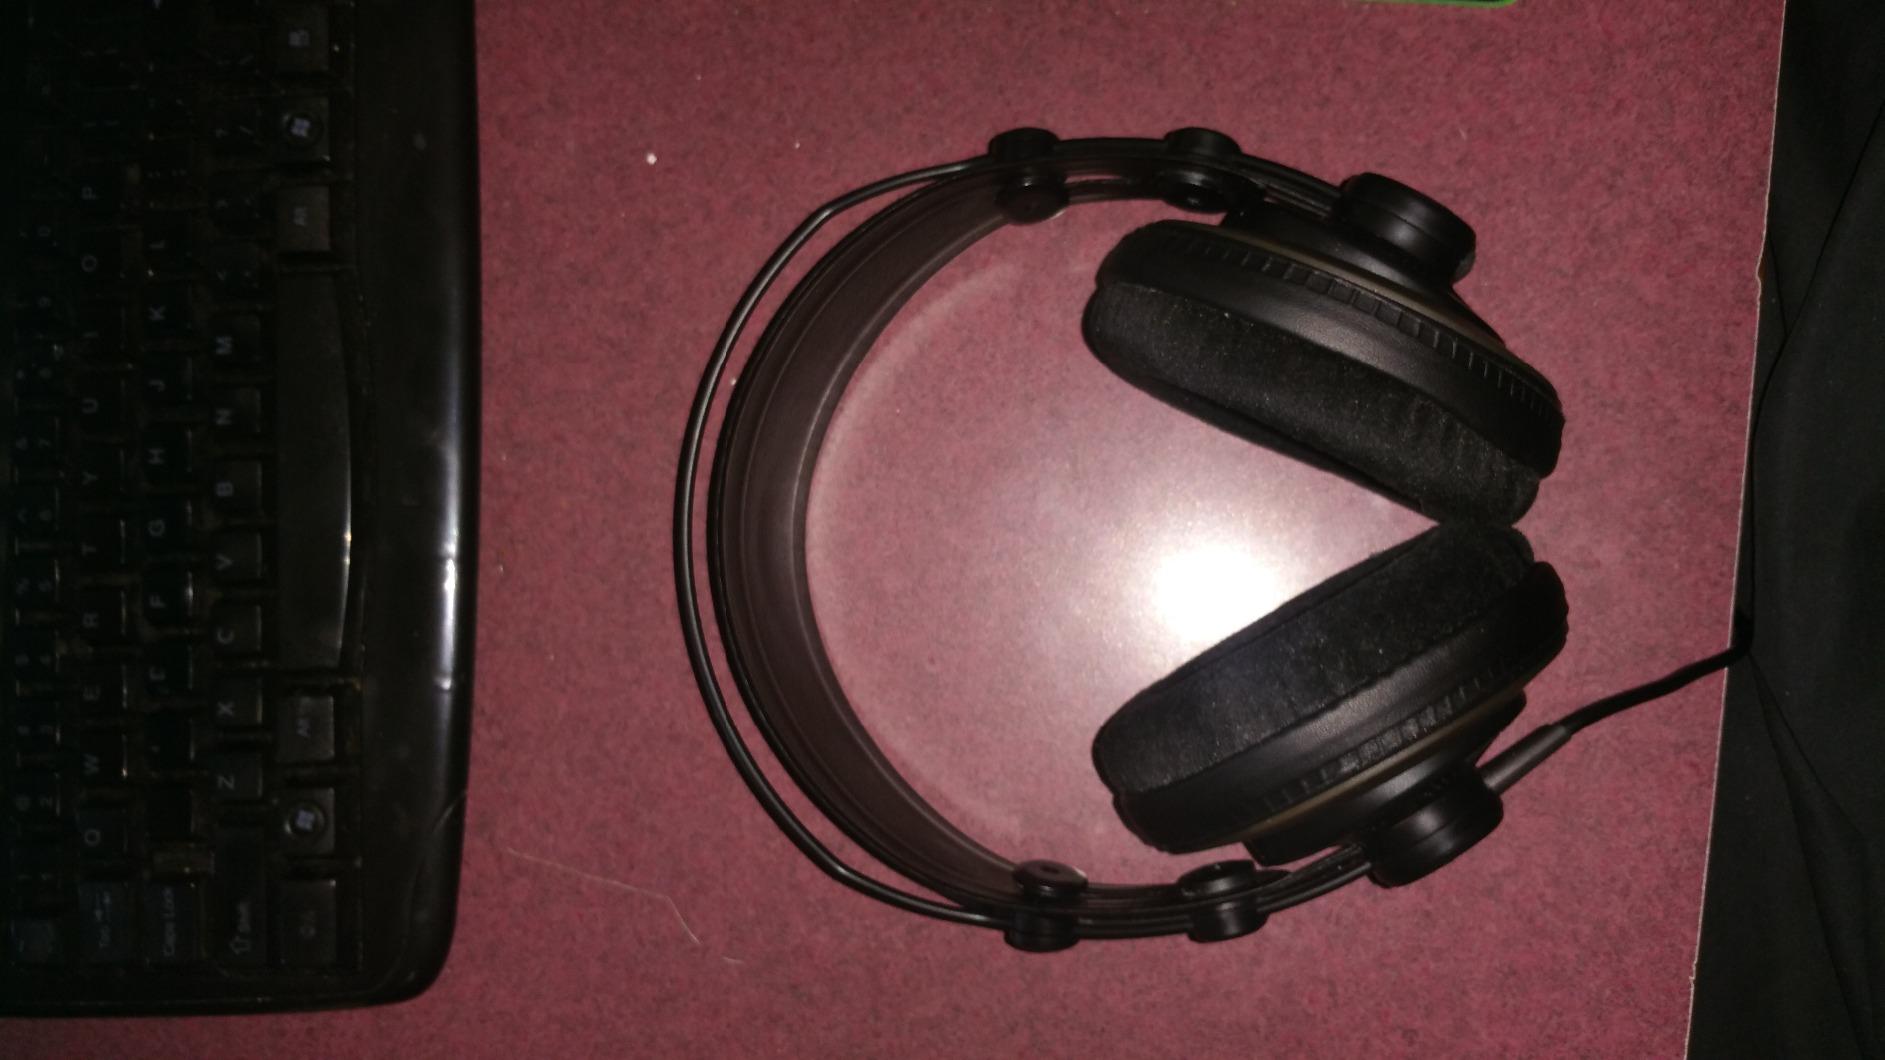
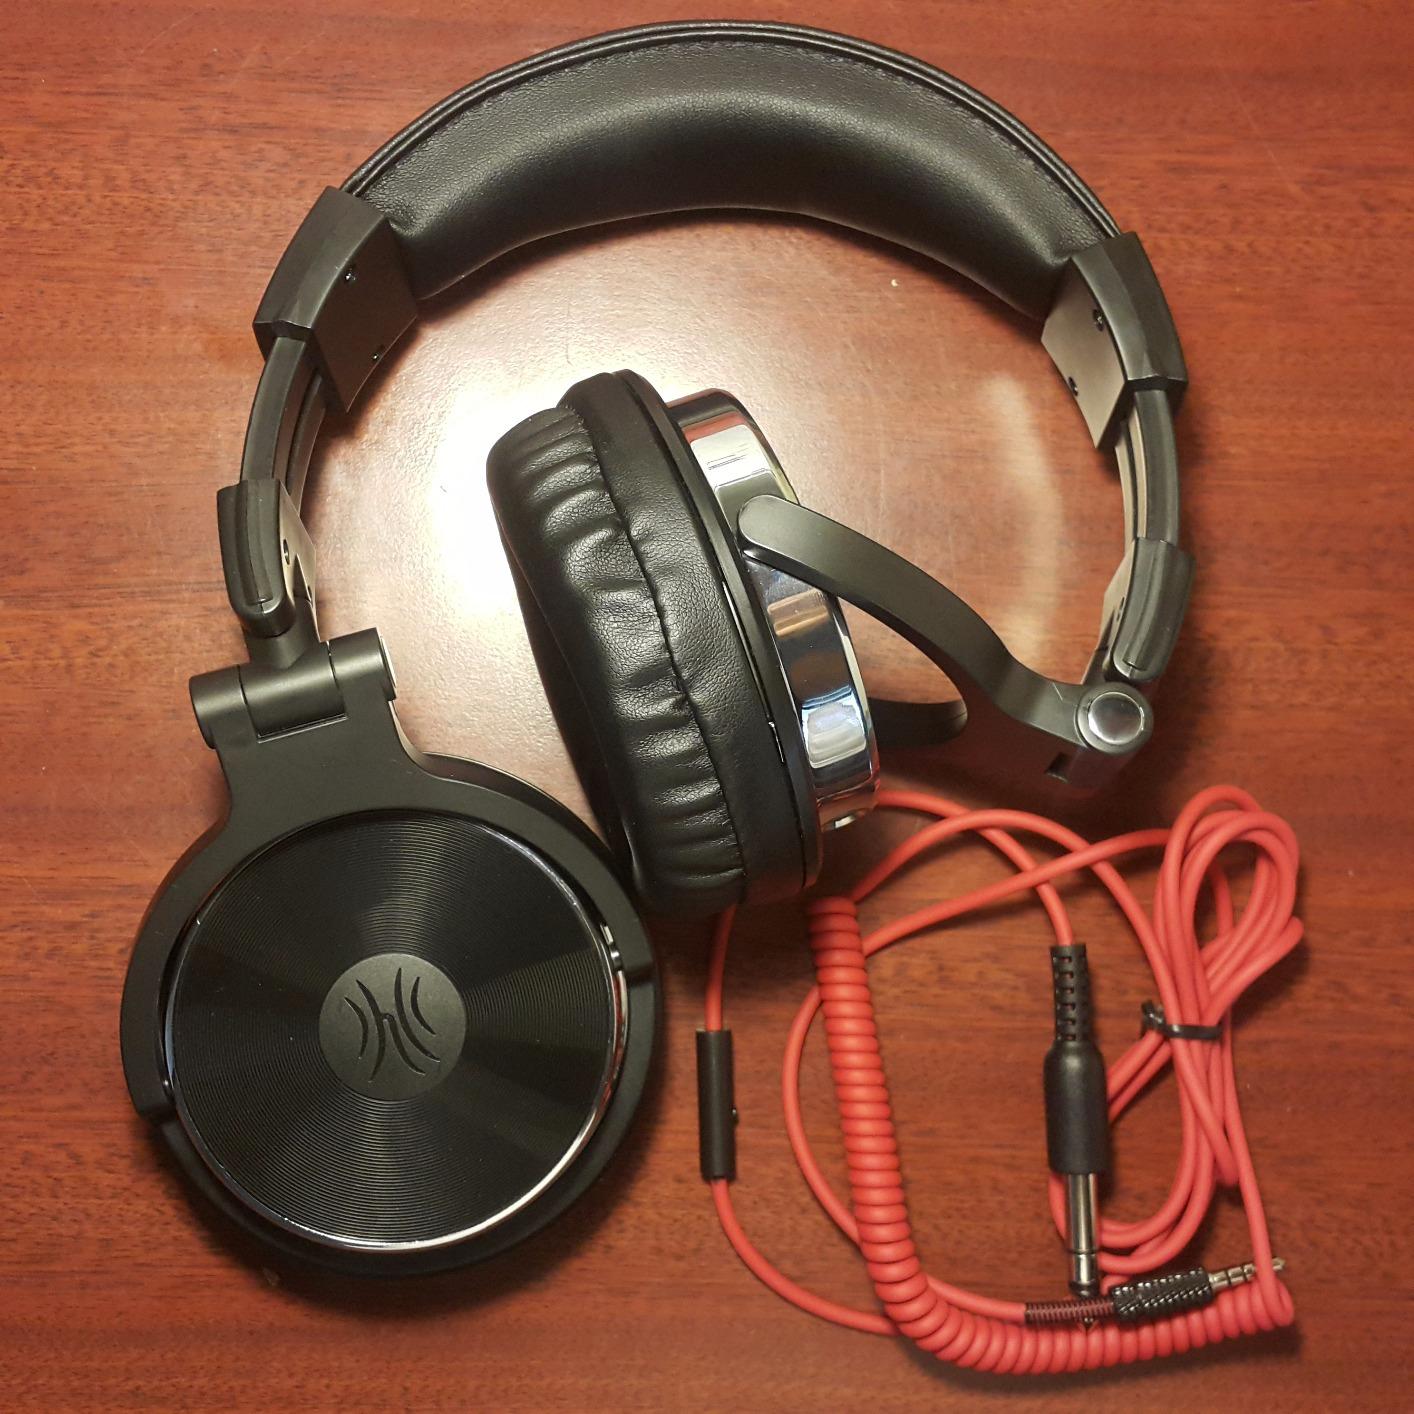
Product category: headphones
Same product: no